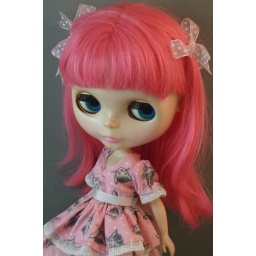
blythe in pink kitty dress